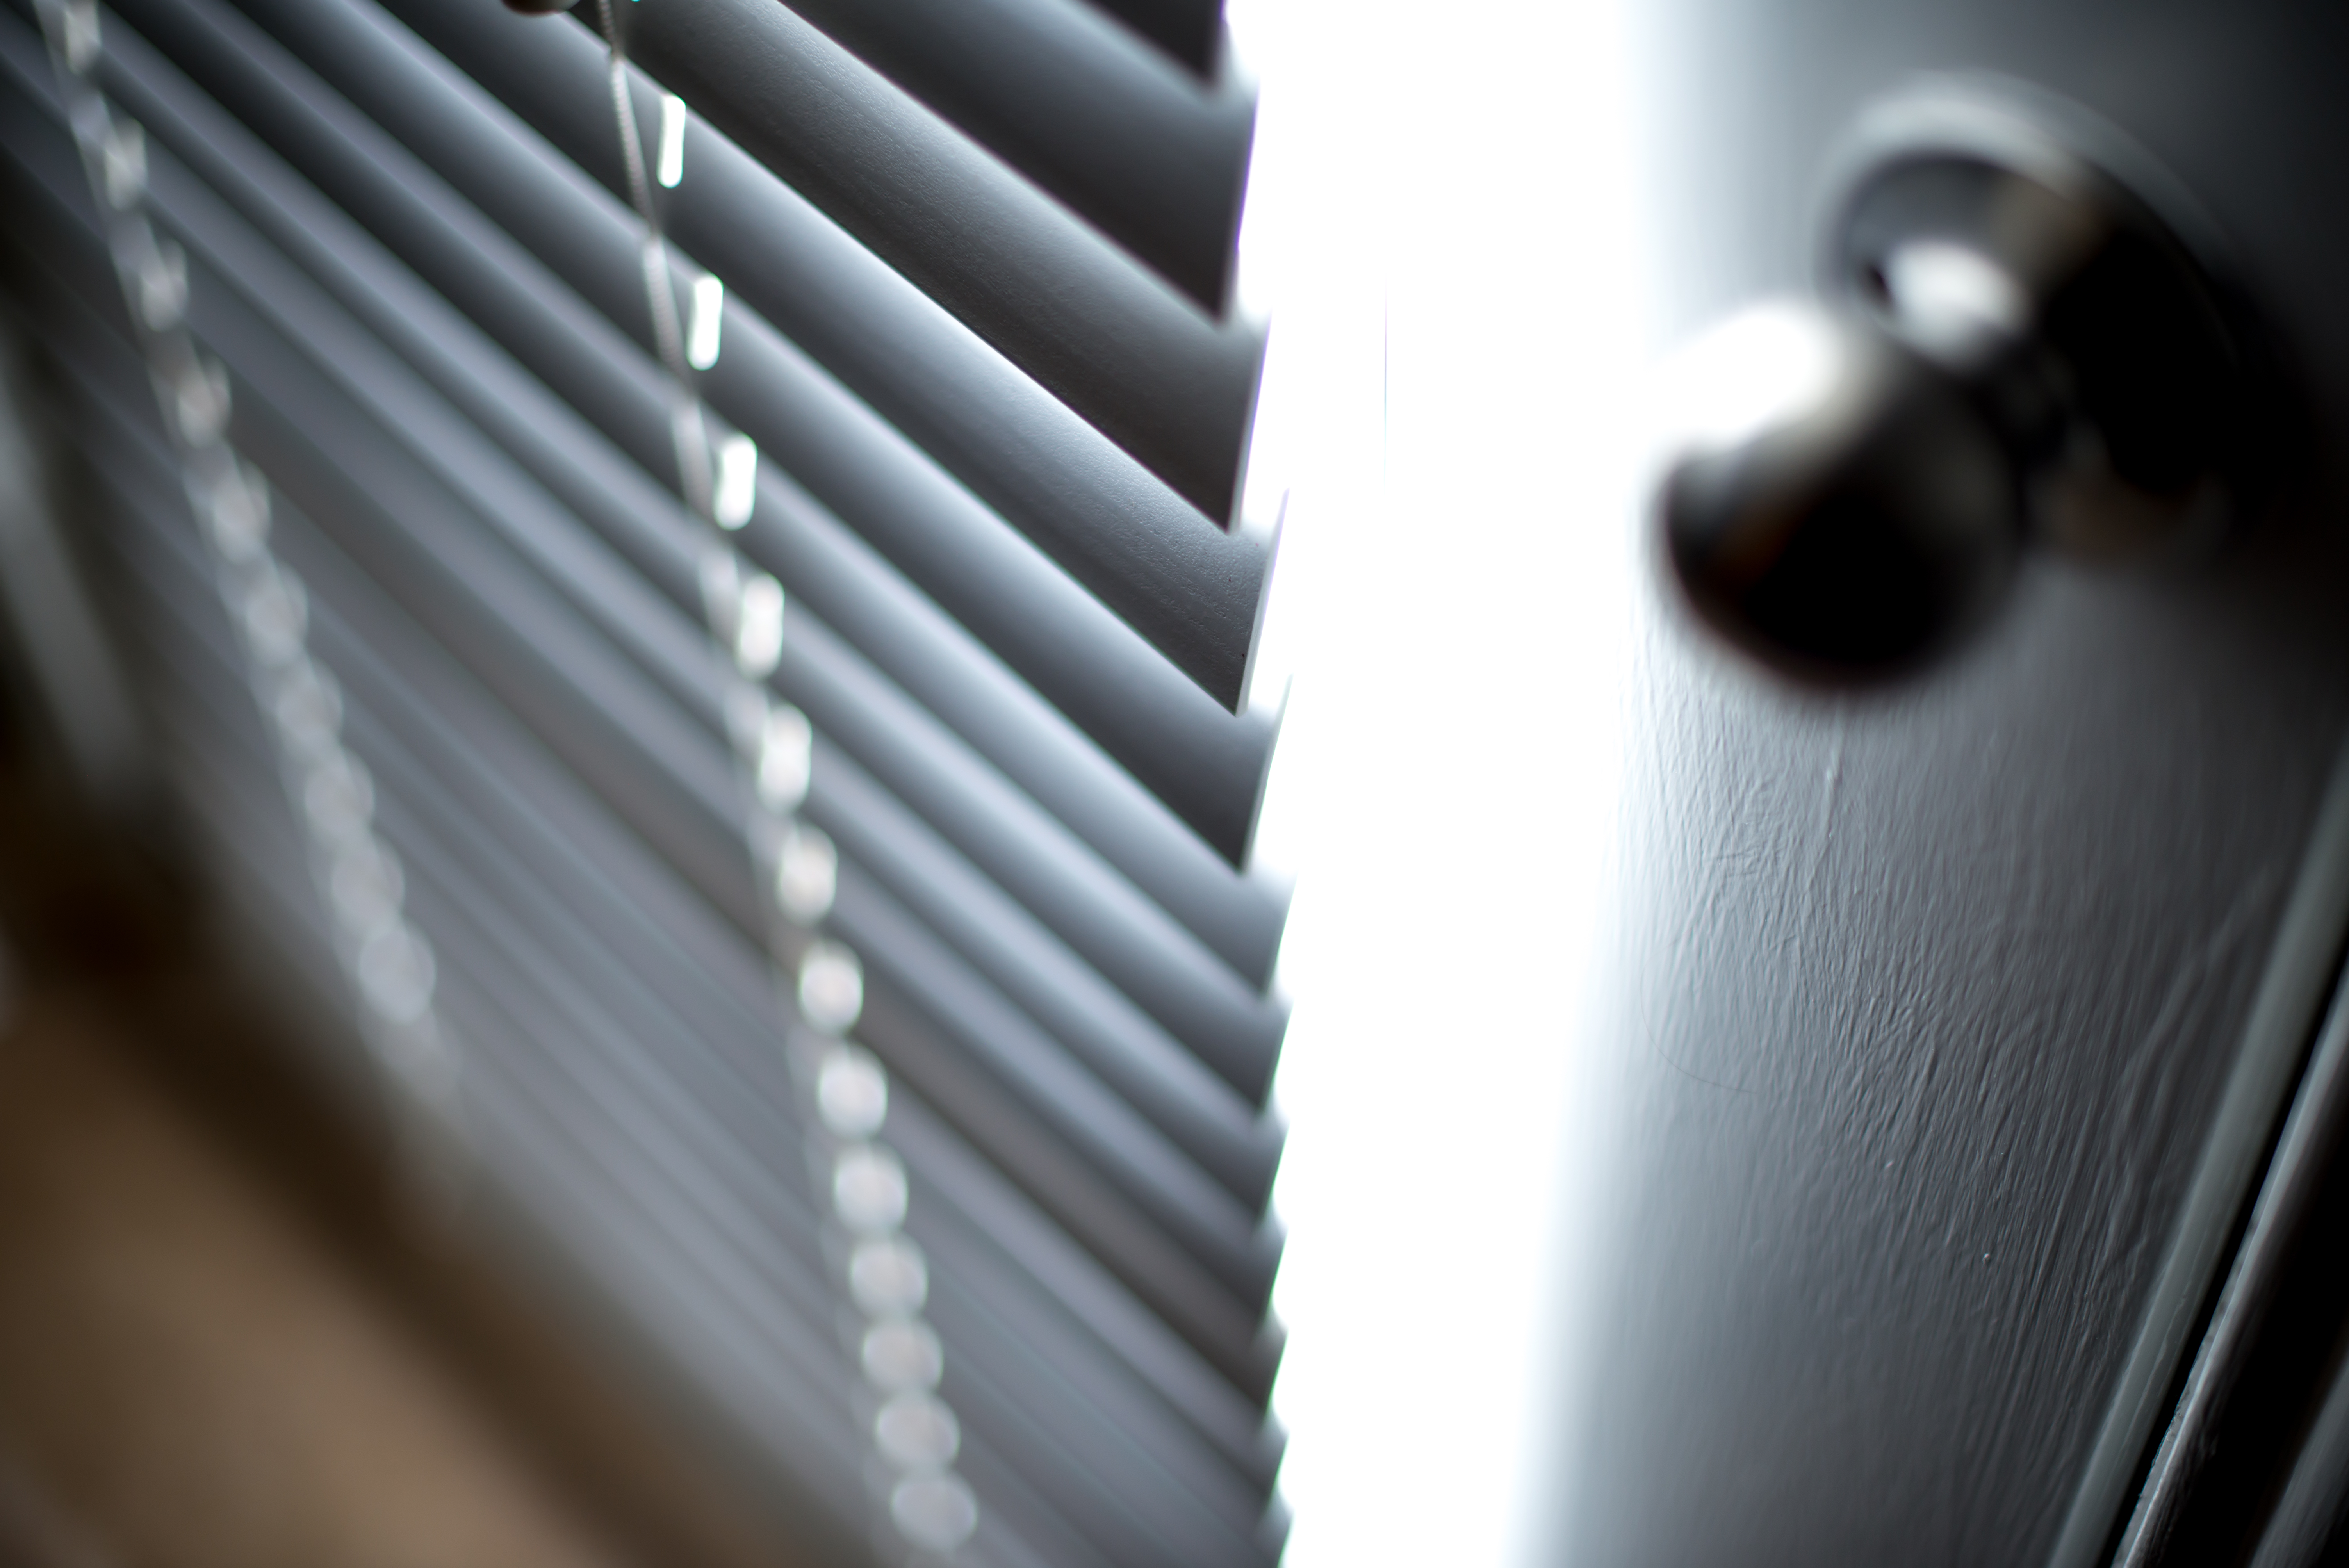
light, bokeh, white, field, photography, wheel, morning, photo, line, color, metal, indoor, blue, nikon, black, monochrome, door, close up, art, 50mm, blinds, 14, raw, detail, depth, depthoffield, early, doorknob, colorphotography, nikond600, automotive exterior